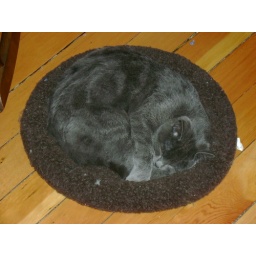
cat in bed